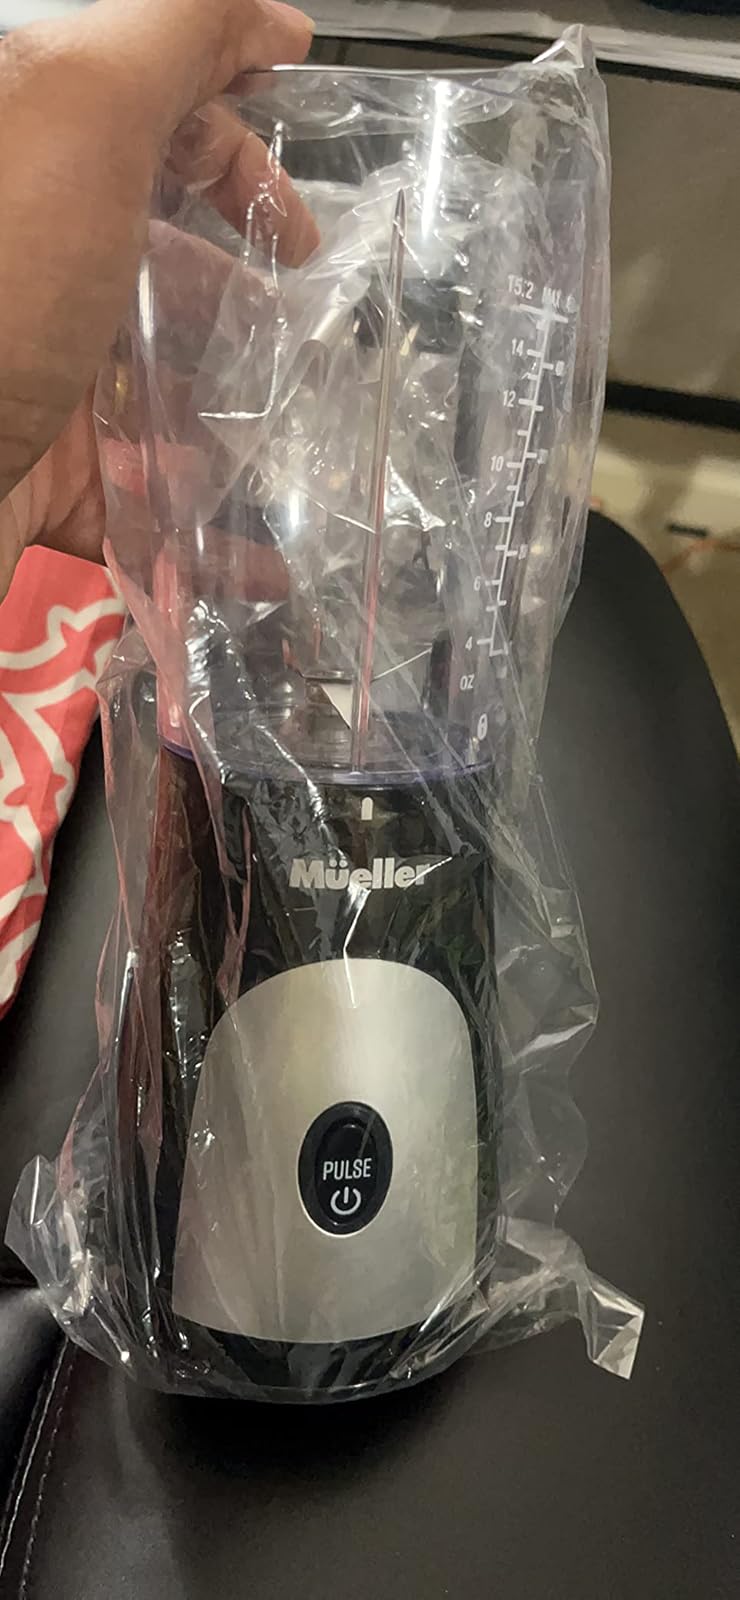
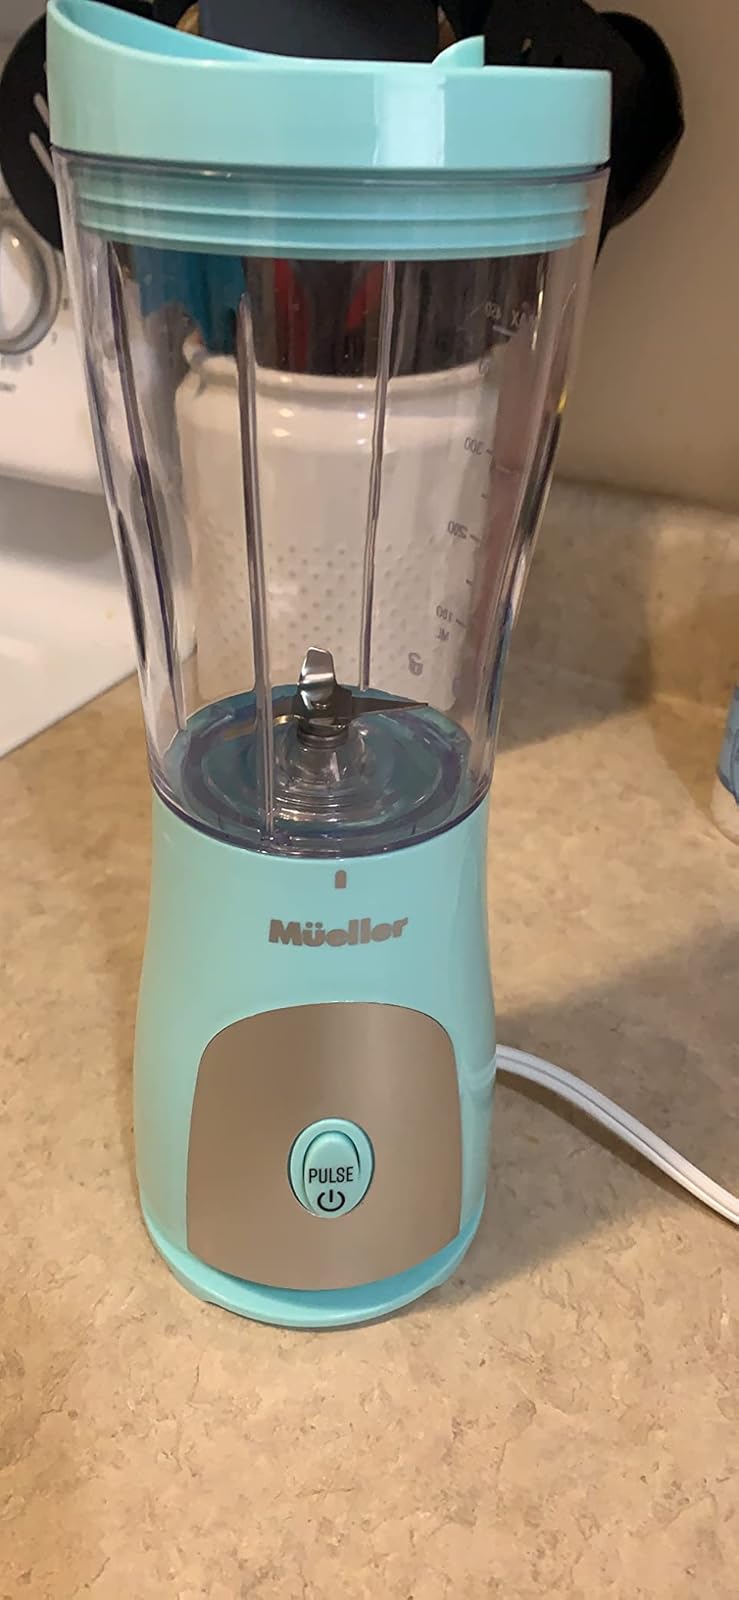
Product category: items_blender
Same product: no